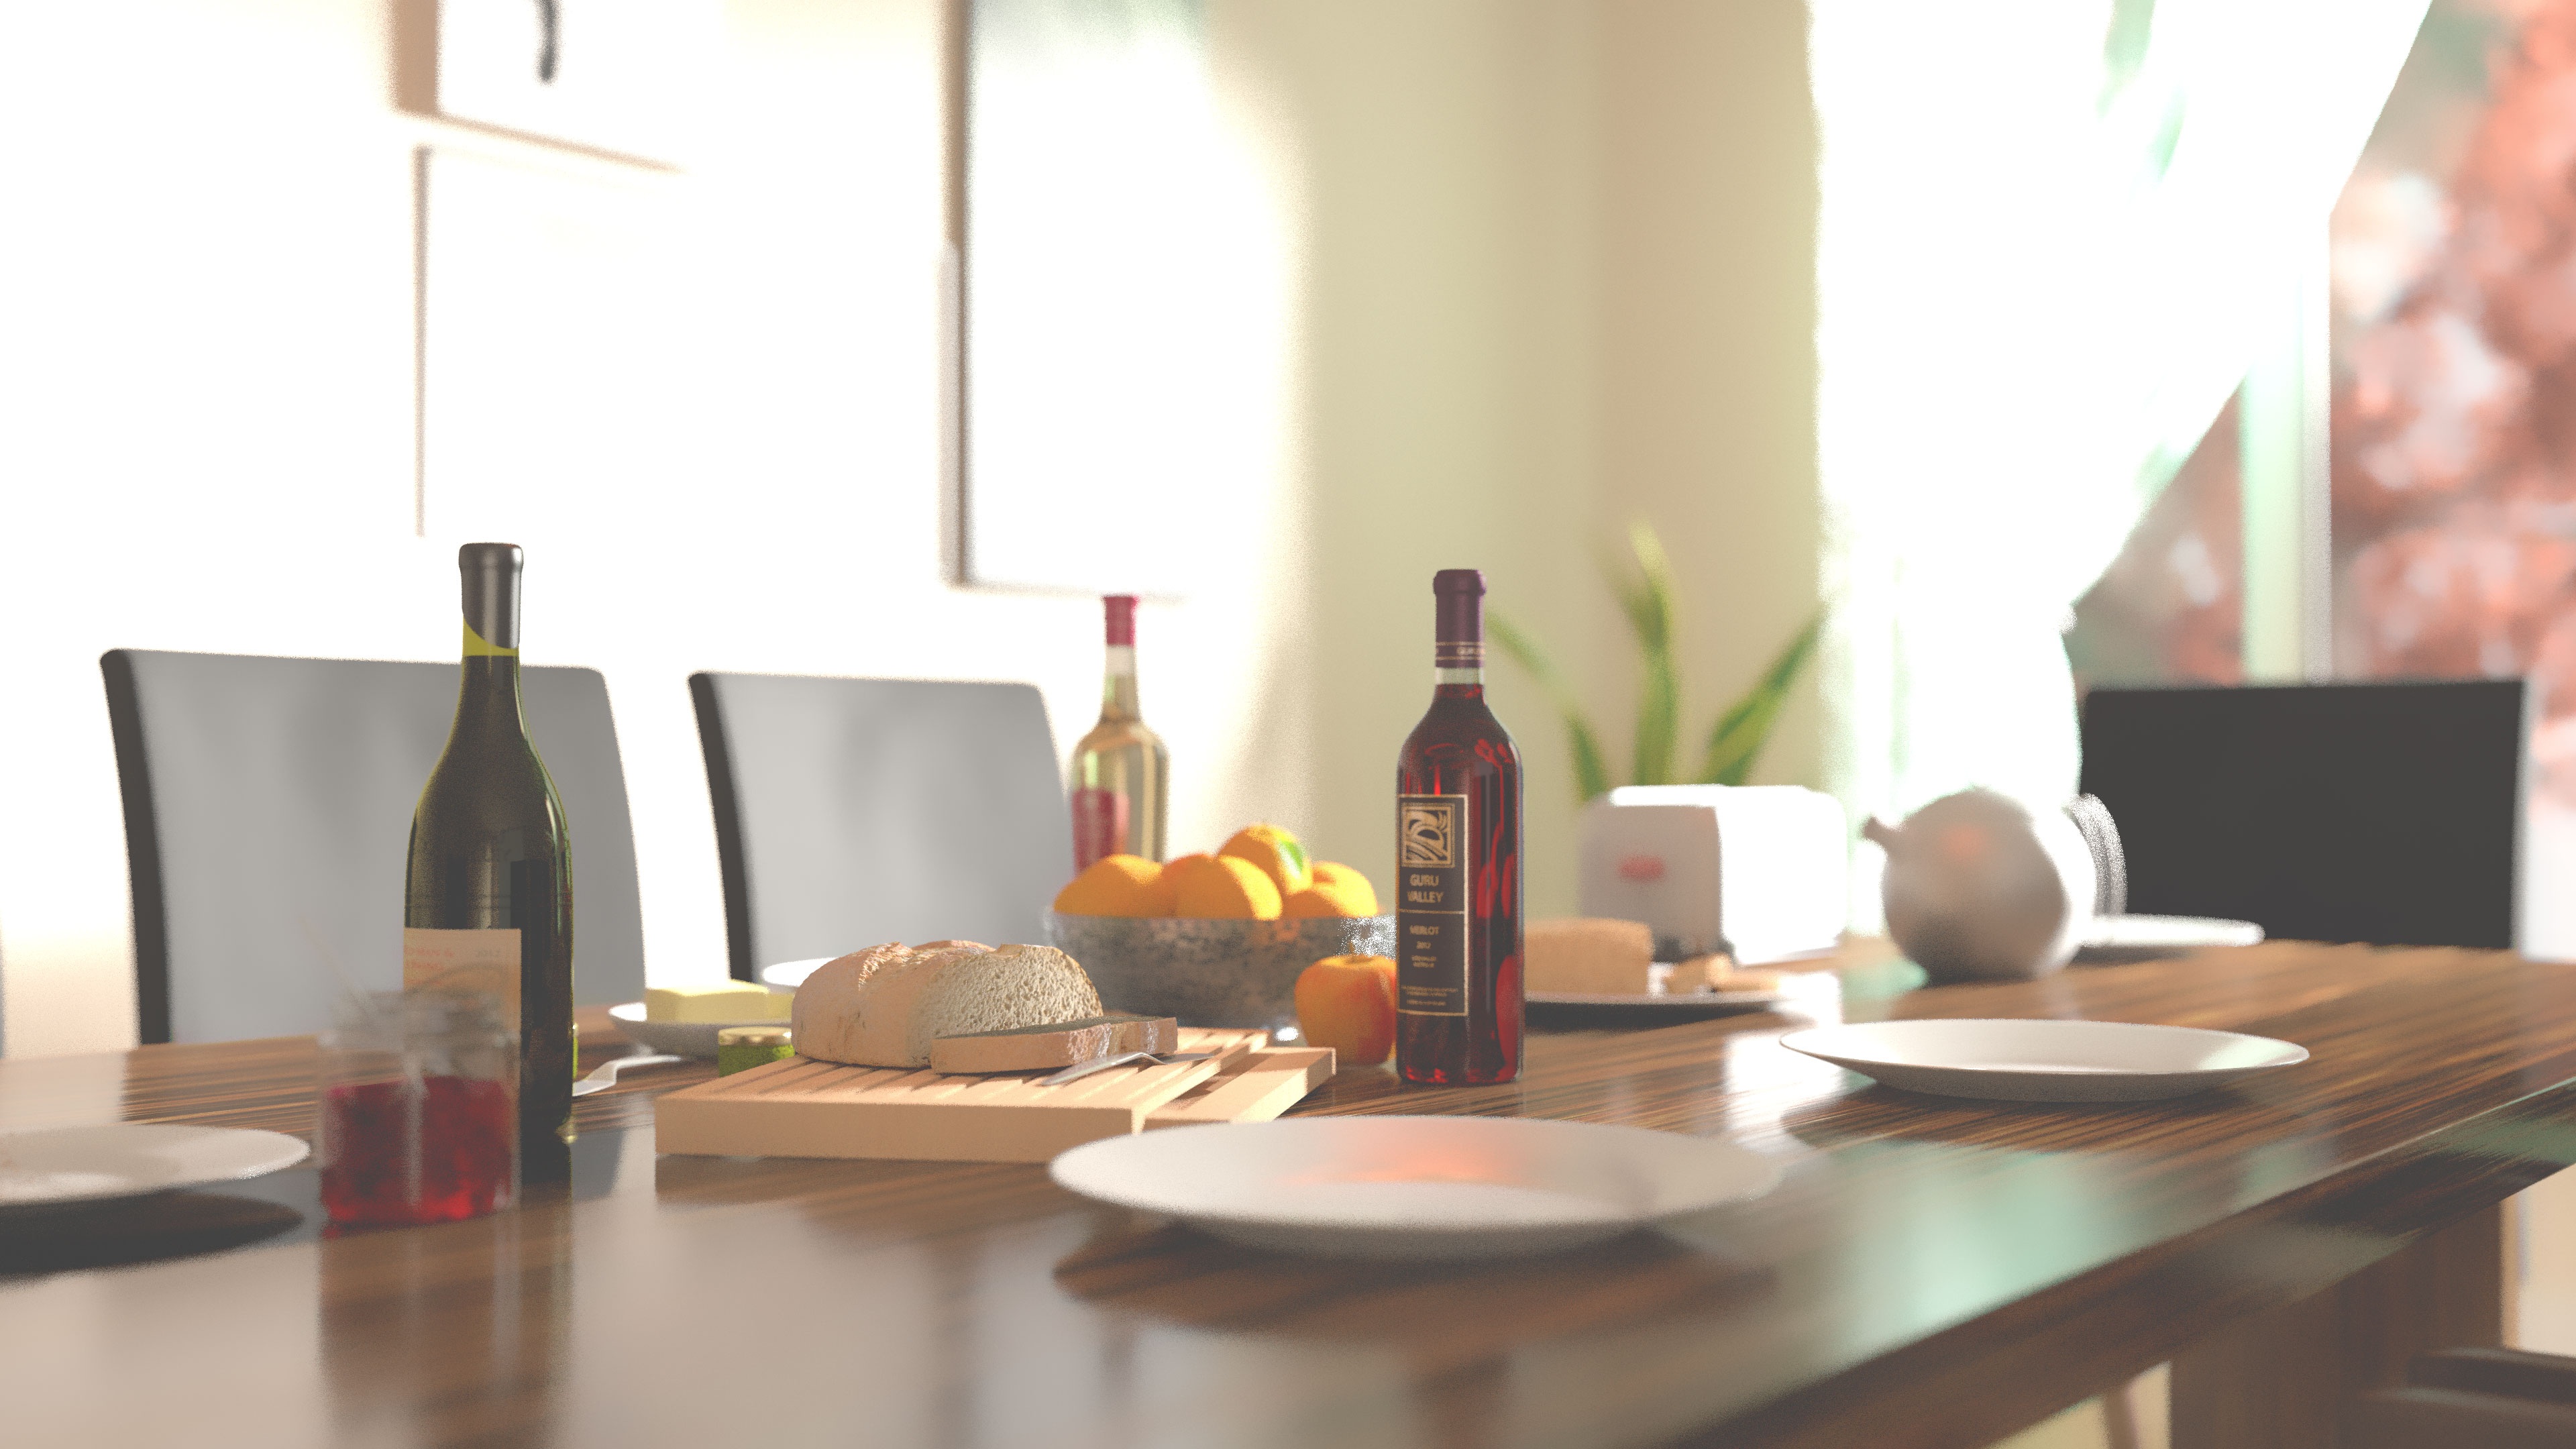
table, morning, restaurant, home, meal, food, bottle, living room, room, breakfast, interior design, design, dining room, dining table